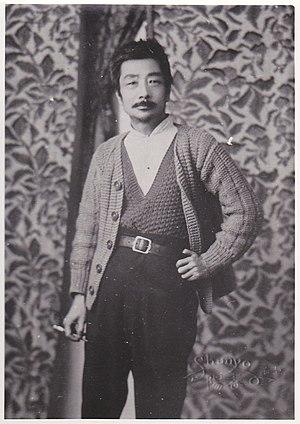
La Véritable Histoire de Ah Q est une nouvelle longue de l'écrivain Lu Xun, initialement parue en feuilleton hebdomadaire dans Nouvelles du matin du 4 décembre 1921 au 12 février 1922. Écrite après le mouvement du 4 mai 1919, elle est une satire de la société chinoise et de la révolution inachevée de 1911.